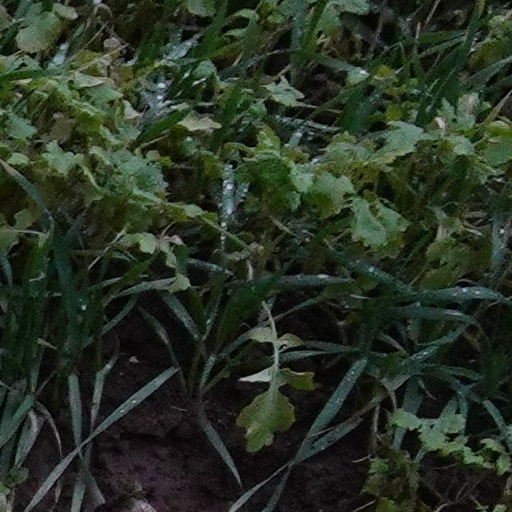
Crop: wheat